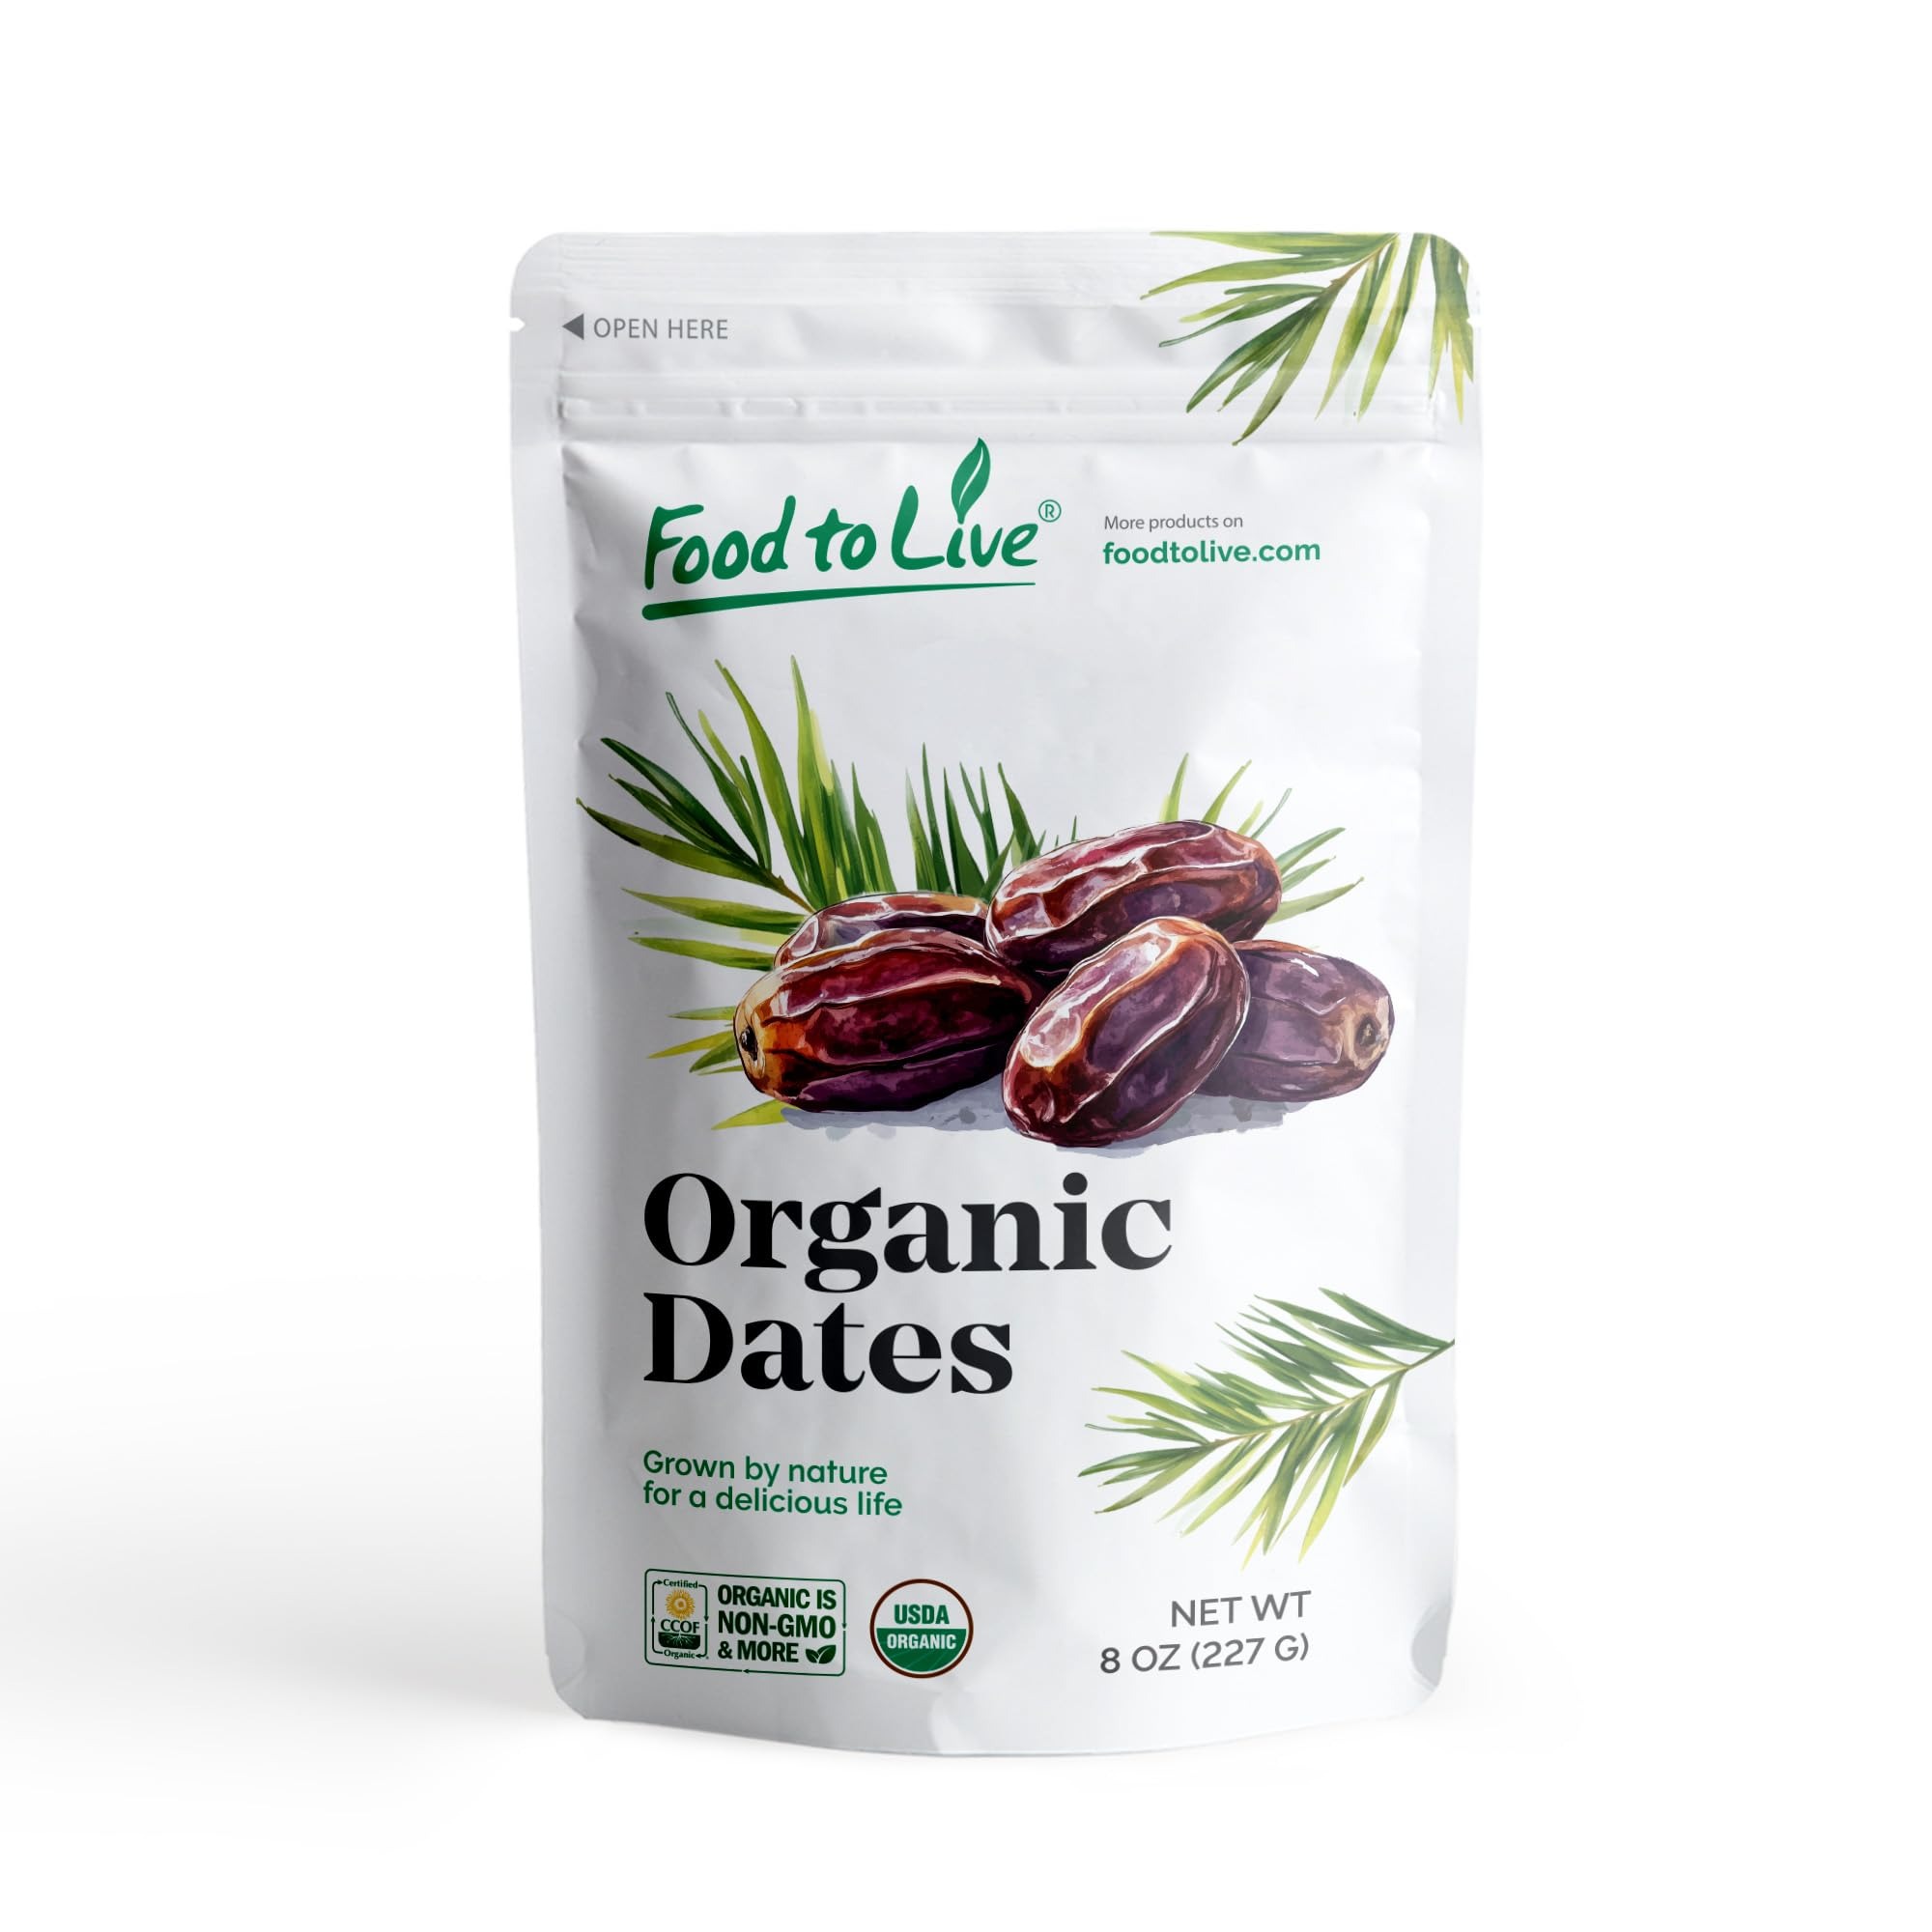
Item Name: Food to Live Organic Deglet Noor Dates, 8 Ounces - Pitted, Non-GMO, Soft & Juicy, Unsulfured, Raw, Dried Fruit, No Sugar Added, Vegan, Kosher, Paleo, Sirtfood, Bulk, Good Source of Dietary Fiber.
Bullet Point 1: HIGHLY NUTRITIOUS SNACK: Organic Deglet Dates are rich in fiber, B vitamins, and minerals, including calcium, iron, copper, and even selenium.
Bullet Point 2: TREAT FOR EVERY DAY: Organic Deglet Noor Dates are delicious and nutritious and you can enjoy them whenever you need a boost of energy, even before a workout.
Bullet Point 3: LESS SWEET & MORE CRUNCHY: Organic Deglet Dates are less sweet compared to Medjool but they have a firmer, less mushy texture and a nutty flavor.
Bullet Point 4: BEST TO USE IN COOKING: Due to their texture, Organic Deglet Noor Pitted Dates are easy to cut and best to use in salads, pilafs, desserts, and baked goods.
Bullet Point 5: LONG SHELF LIFE: Store Organic Deglet Noor Dates without the pit in an airtight container in the fridge and they will last for up to a year.
Value: 8.0
Unit: Ounce

Price: 7.88